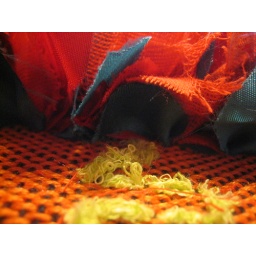
Work in progress- pillow case with fabric flowers